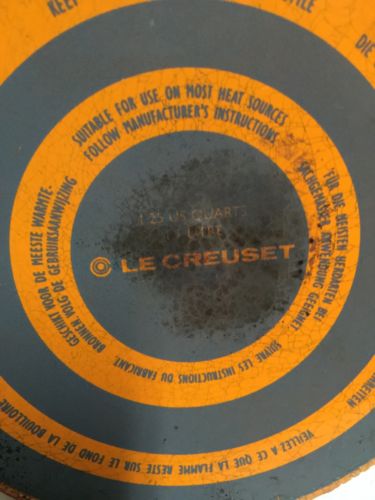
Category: kettle